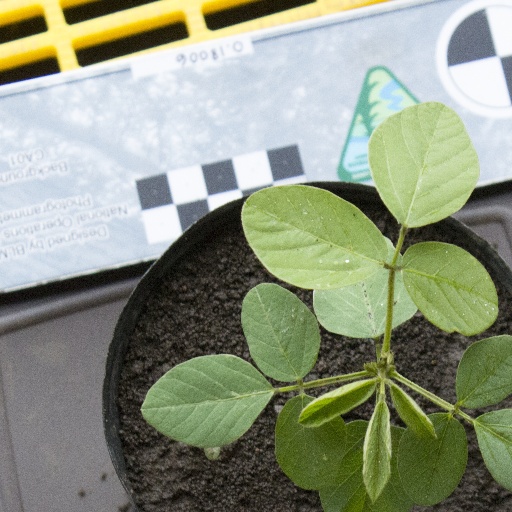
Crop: soybean